Adebayo Akinfenwa

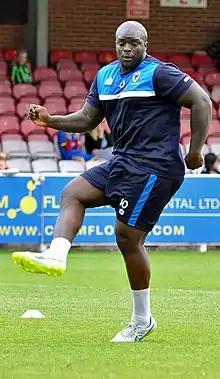
Akinfenwa in training with AFC Wimbledon in 2015

Saheed Adebayo Akinfenwa (born 10 May 1982) is an English former professional footballer who played as a striker. Nicknamed "The Beast", he was renowned for his huge physical prowess and goalscoring ability, in a career where he amassed more than 200 goals.